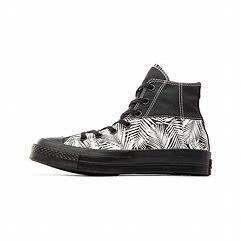
Brand: Converse
Model: Chuck Taylor All Star 1970S